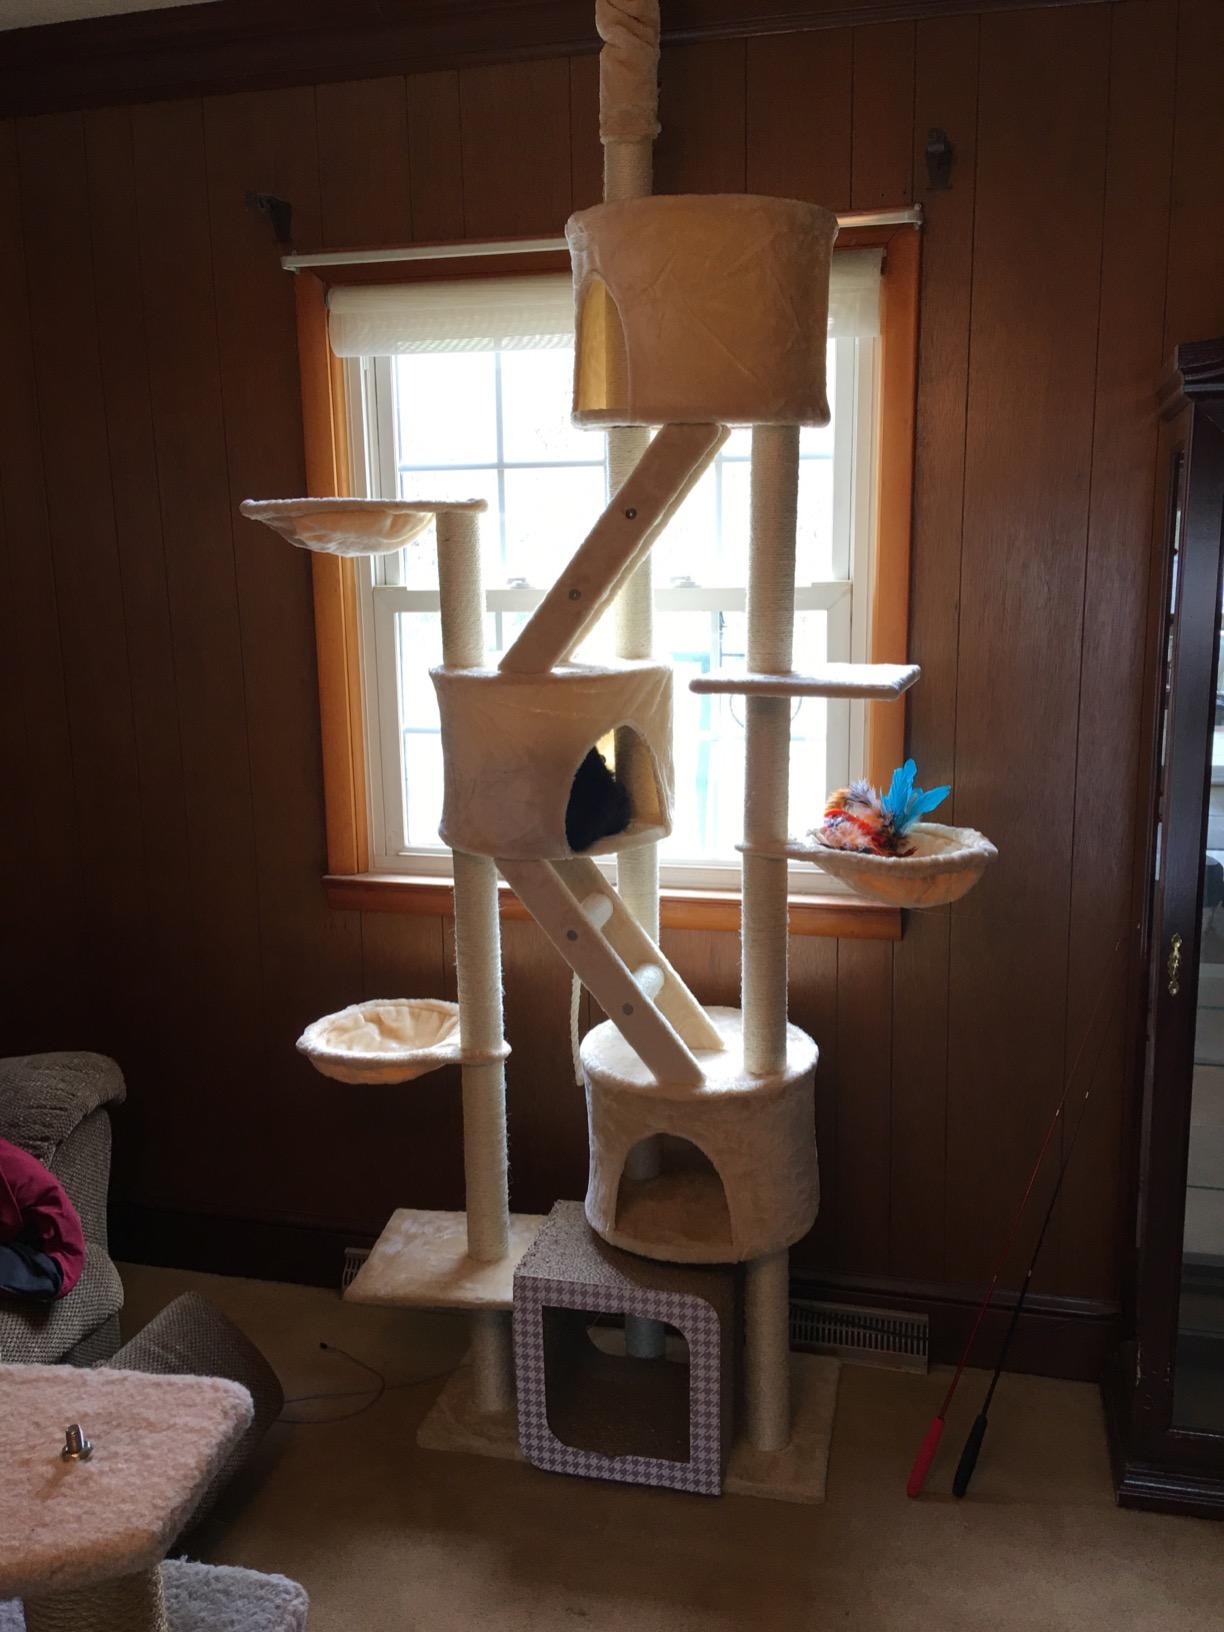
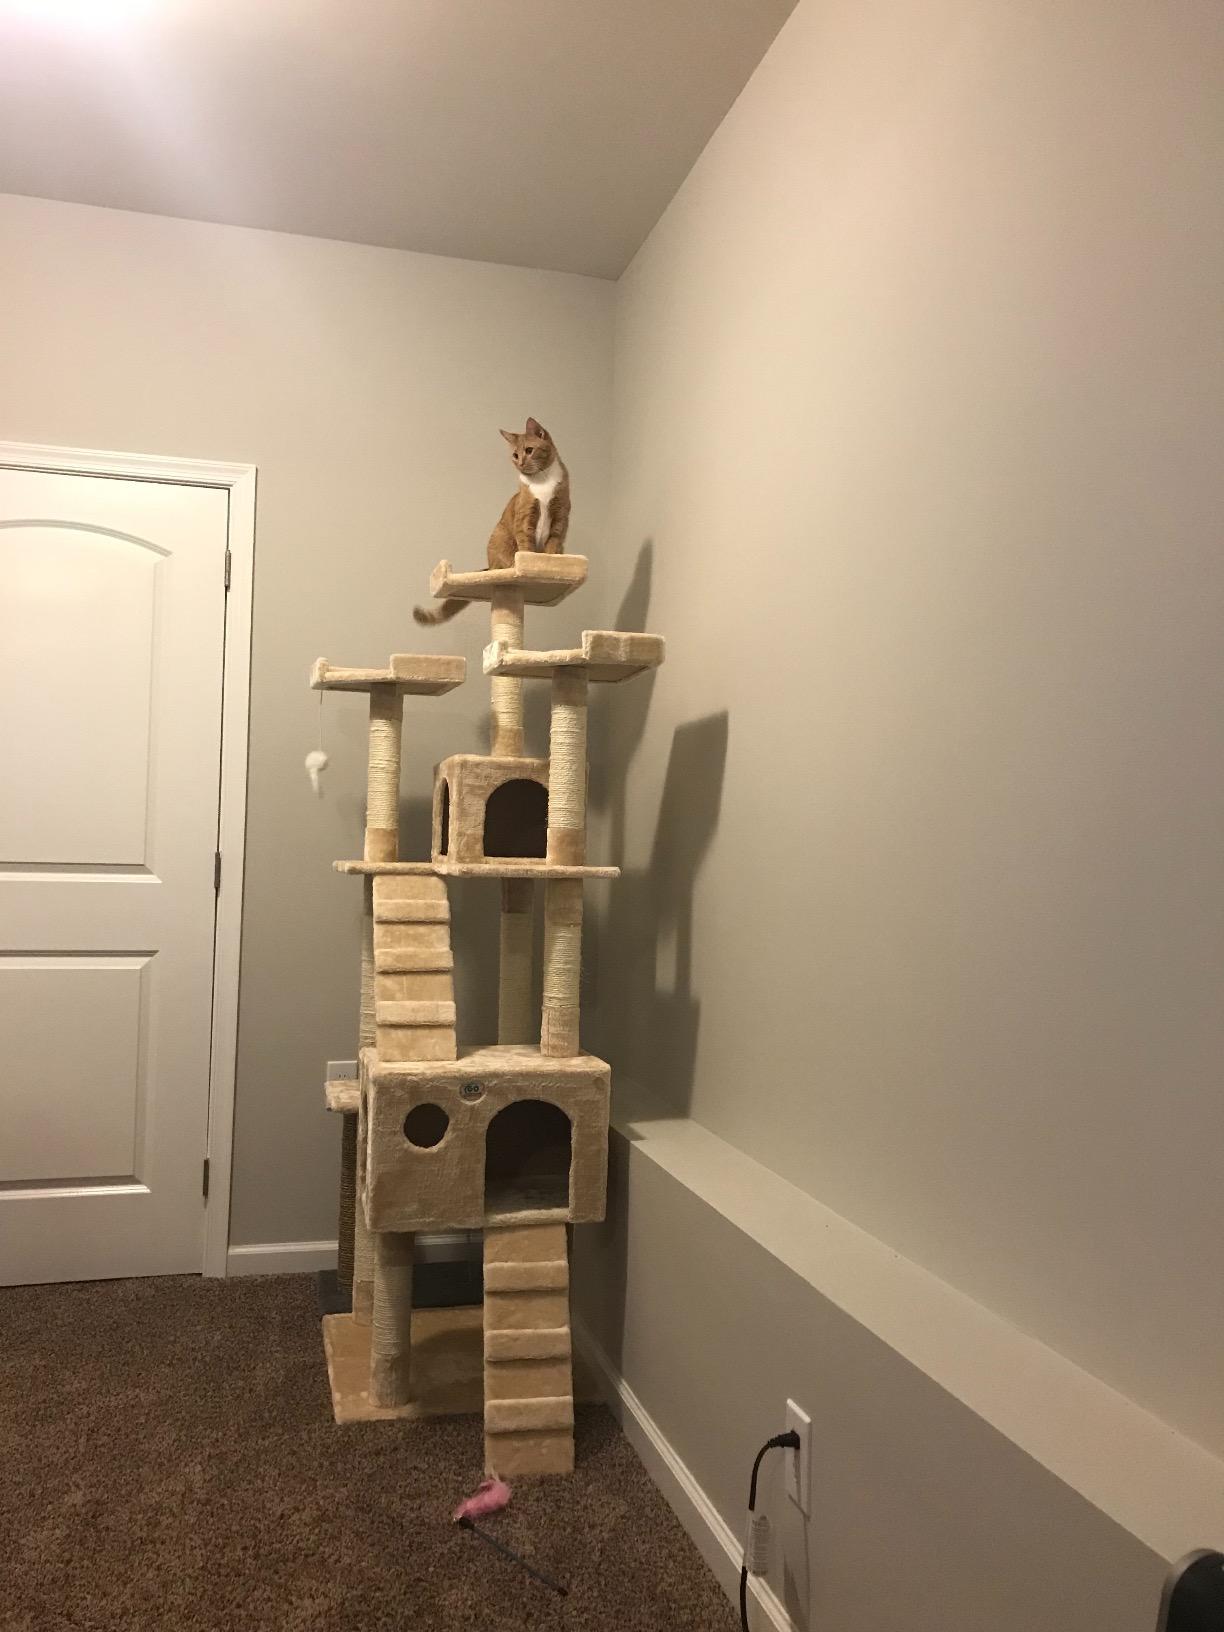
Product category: items_cat tree
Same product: no